Passion Play

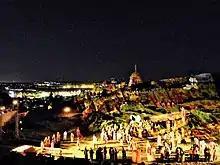
Budaörs Passion Play 2018

Kőhegy (Stone Mountain) Chapel at Budaörs was built by Franz Wendler to whom Virgin Mary had appeared in a dream. He supposedly dreamt of a dog rose on Stone Mountain, every flower of which bore the face of Mary. On the petals he read: "I am the Immaculate Conception". In spring 1855, Wendler started construction. On 15 October 1855, the chapel was consecrated to Mary's Immaculate Conception. Franz Wendler lived in a cave next to the chapel from 1878 until his death. The chapel is one of the most important pilgrimage places for Germans of Hungary in the area of Buda. Every three years, Budaörs' inhabitants stage a passion play with Hungarian and German text.